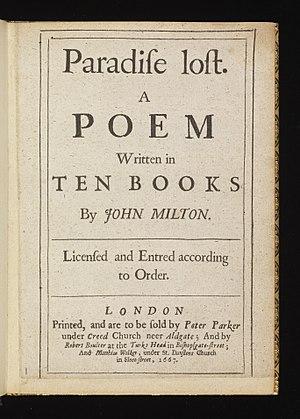
""Paradise Lost"", de John Milton, édition originale de 1667. Conservée à la Fondation Martin Bodmer."
La Fondation Martin Bodmer est une bibliothèque et un musée privé située sur le territoire de la commune genevoise de Cologny, en Suisse. Elle conserve une grande collection de manuscrits autographes et d'imprimés. Le site de la Fondation, donnant sur le lac Léman, abrite environ 150 000 pièces. Le musée, conçu par l'architecte Mario Botta, est inauguré en novembre 2003.